Joos van Craesbeeck

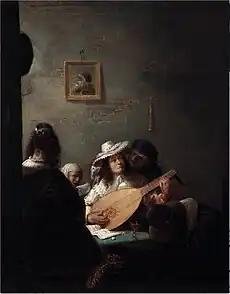
"The Lute Player", 1655

Van Craesbeeck often developed on the theme of the five senses. His composition the "Painter’s Studio" is a tableau vivant showing figures symbolizing the Five Senses seated around a table while the artist is working at his easel. Each figure in the group represents one of the senses: a lute-player (Hearing), a man holding a wineglass (Taste), a man with a pipe (Smell), an intimate couple (Touch) and a woman reading (Sight).